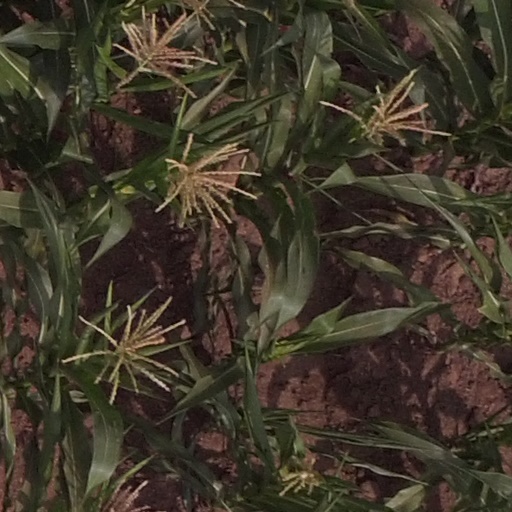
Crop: maize; corn